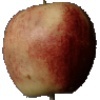
Label: Apple Red 3